Guy Fawkes Night

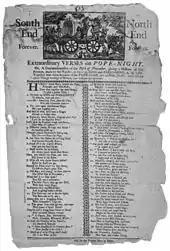
1768 colonial American commemoration of 5 November 1605

Historians have noted similarities with All Hallows' Eve (31 October), the Celtic festival of Samhain or Calan Gaeaf (1 November), and Martinmas (11 November), and have suggested that Guy Fawkes Night served as a Protestant replacement for these. In "The Golden Bough", the Scottish anthropologist James George Frazer suggested that Guy Fawkes Day exemplifies "the recrudescence of old customs in modern shapes". David Underdown, writing in his 1987 work "Revel, Riot, and Rebellion", viewed Gunpowder Treason Day as a replacement for Hallowe'en: "just as the early church had taken over many of the pagan feasts, so did Protestants acquire their own rituals, adapting older forms or providing substitutes for them". While the use of bonfires to mark the occasion was most likely taken from the ancient practice of lighting celebratory bonfires, the idea that the commemoration of 5 November 1605 ever originated from anything other than the safety of James I is, according to David Cressy, "speculative nonsense". Citing Cressy's work, Ronald Hutton agrees with his conclusion, writing, "There is, in brief, nothing to link the Hallowe'en fires of North Wales, Man, and central Scotland with those which appeared in England upon 5 November." Further confusion arises in Northern Ireland, where some communities celebrate Guy Fawkes Night; the distinction there between the Fifth and Halloween is not always clear. Despite such disagreements, in 2005 David Cannadine commented on the encroachment into British culture of late 20th-century American Hallowe'en celebrations, and their effect on Guy Fawkes Night: